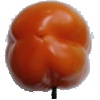
Label: orange_pepper